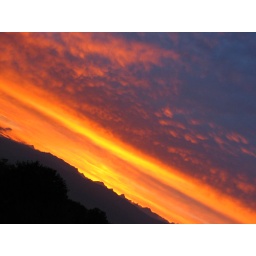
under a blood red sky